Church of the Disciples (Boston)

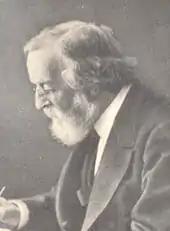
James Freeman Clarke

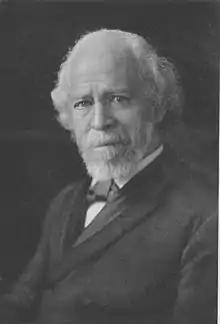
Charles Gordon Ames

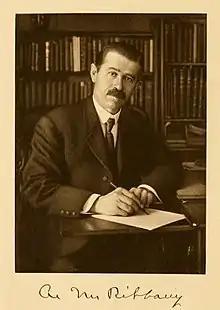
Abraham Mitrie Rihbany

Church of the Disciples was a Unitarian church located in Boston, Massachusetts. It was founded by James Freeman Clarke early in 1841. The first public step taken by Clarke was preaching three times in the Phillips Place Chapel, with the purpose of forming a new religious society. The first meeting subsequent to organization was in a part of Amory Hall. The congregation soon outgrew the room and for a while, they met at Ritchie Hall. When they were able to secure the whole of Amory Hall, they returned to it. When it became too small for their increasing numbers, they went to the Masonic Temple. Though an internal split occurred in 1845, the congregation was ready to build its own structure in 1847, the Freeman Place Chapel.